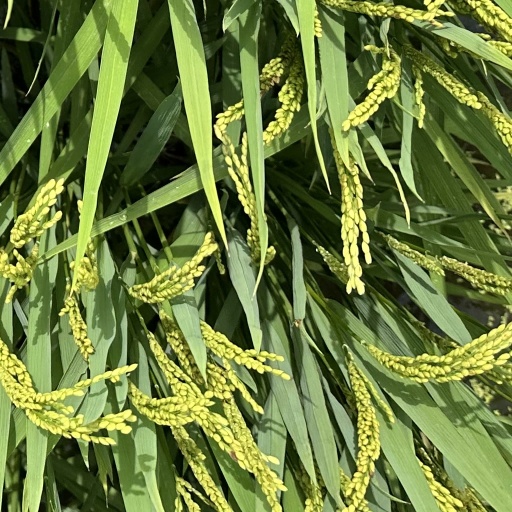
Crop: rice